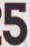
Number: 5